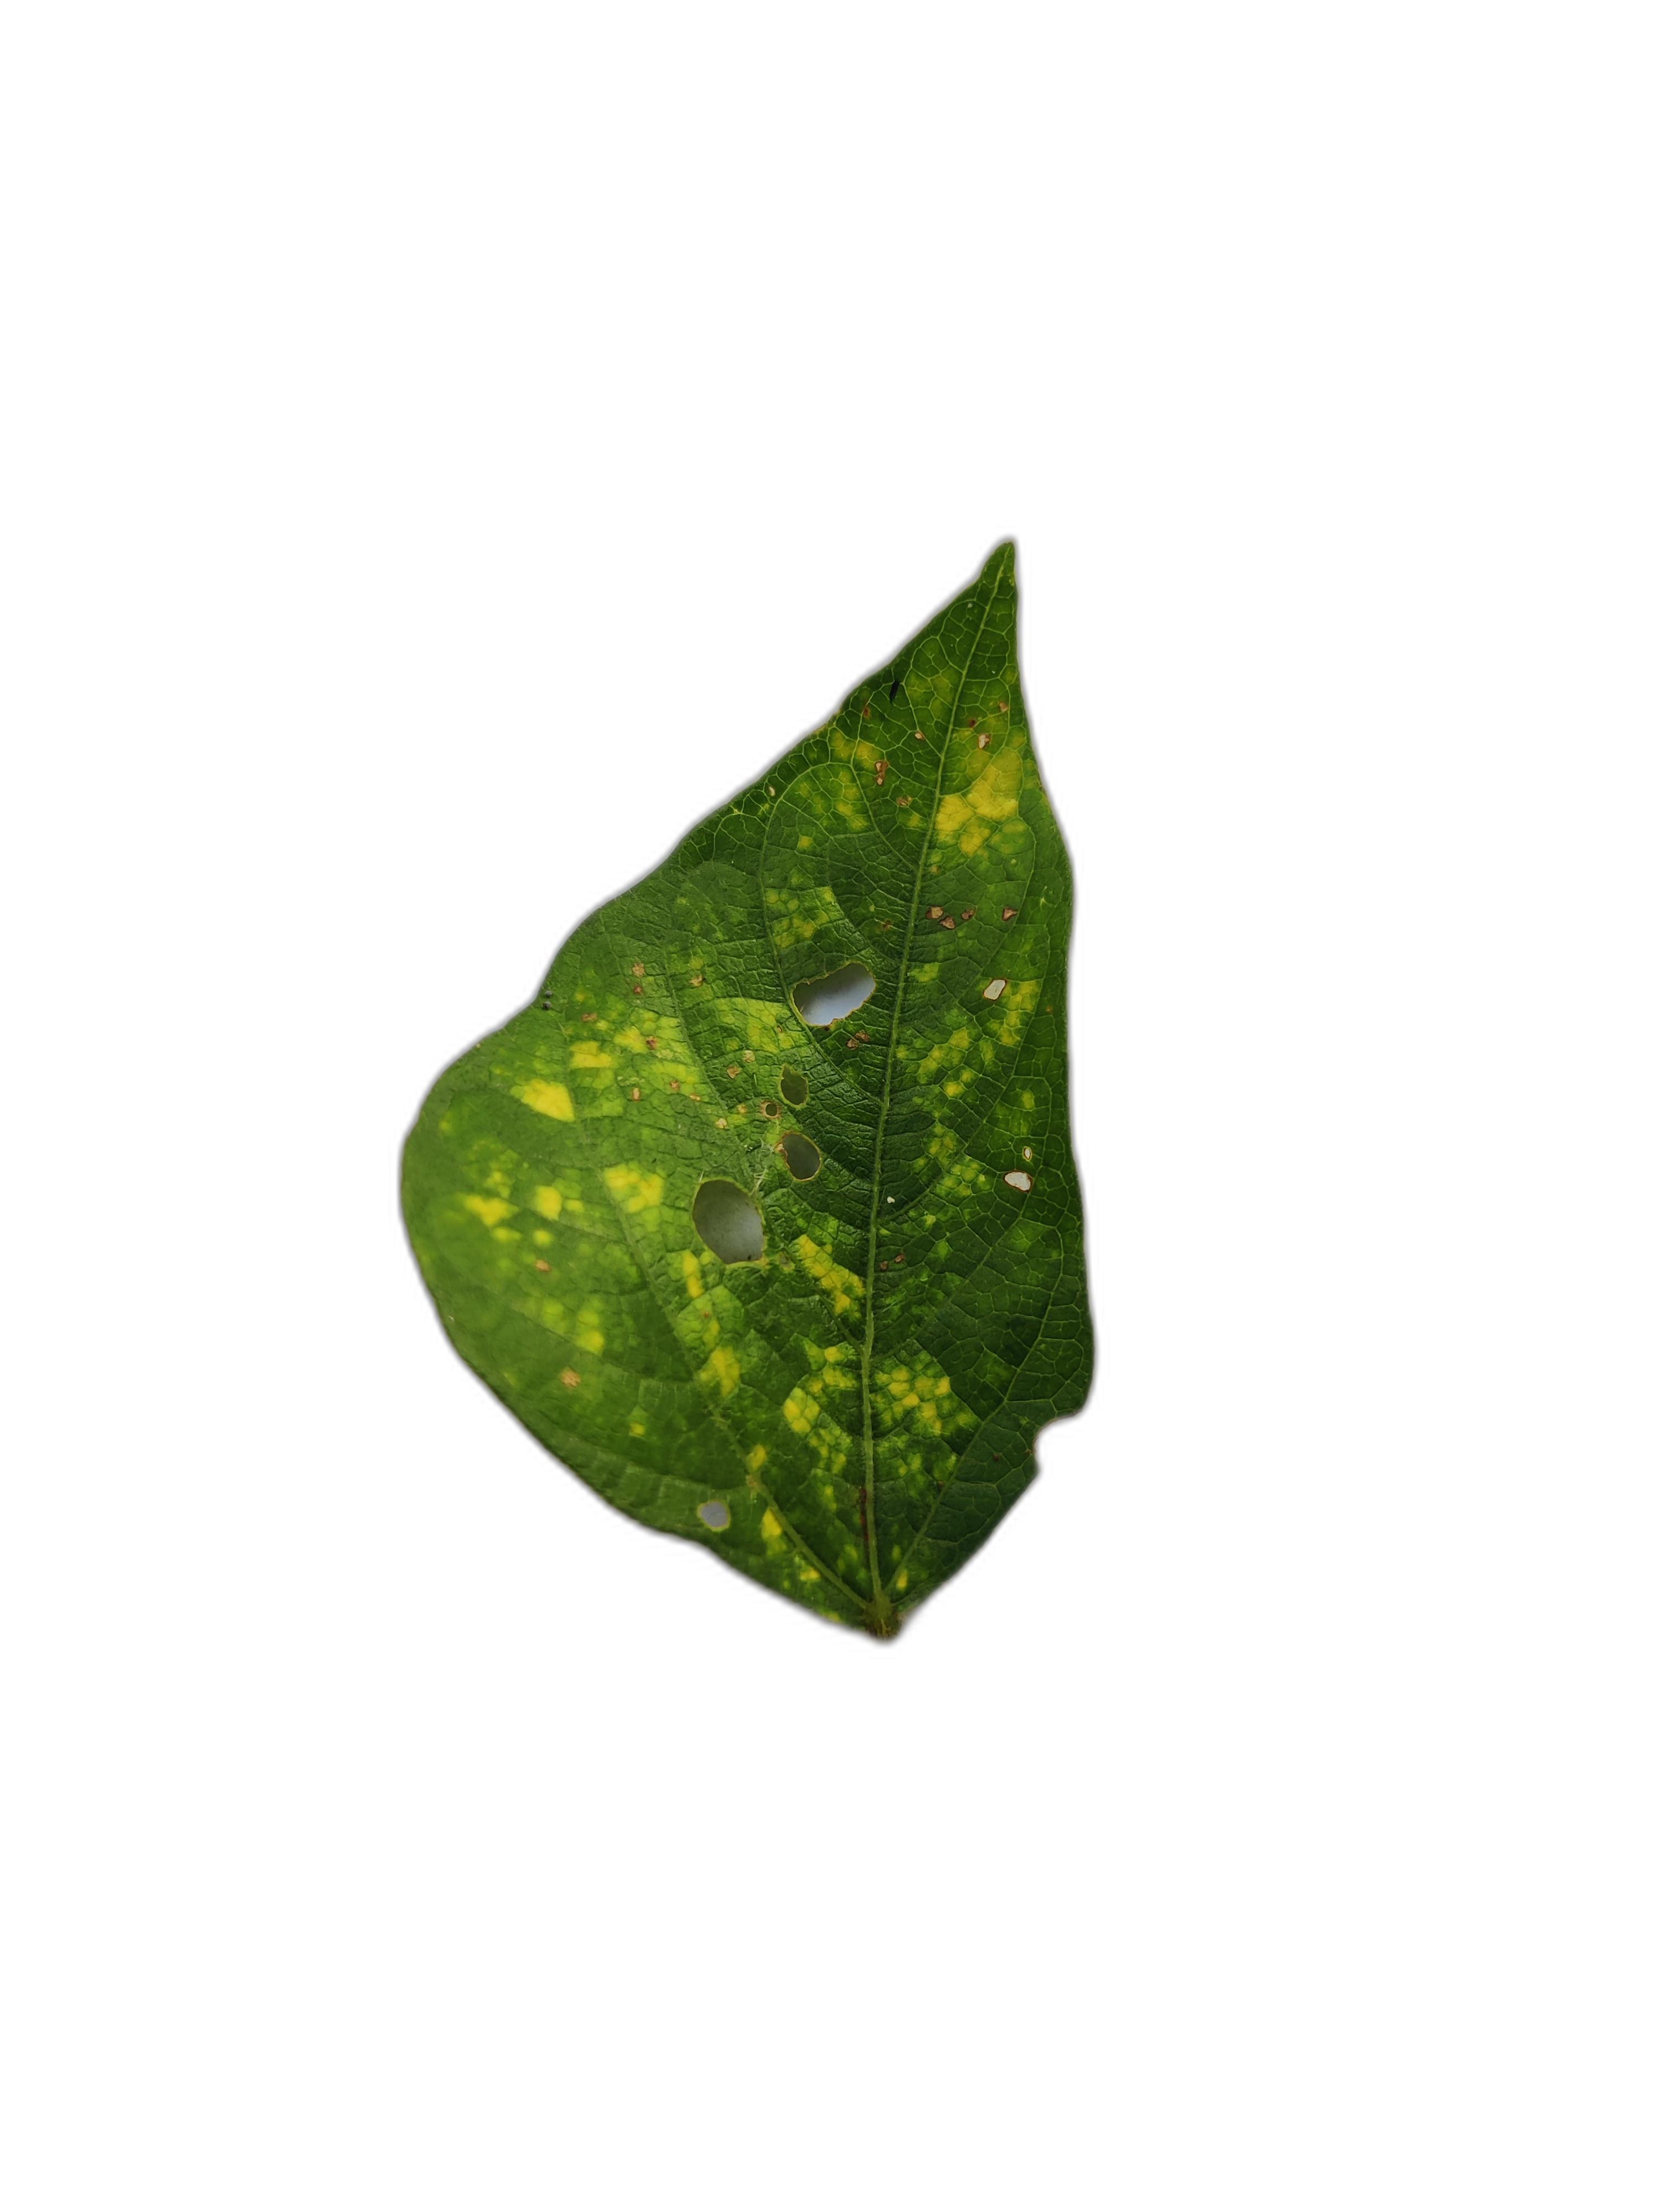
Label: Yellow Mosaic